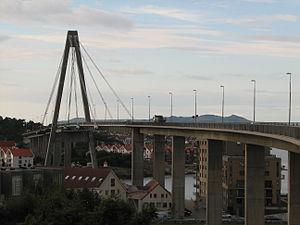
Cette liste de ponts de Norvège a pour vocation de présenter une liste de ponts remarquables de Norvège, tant par leurs caractéristiques dimensionnelles, que par leur intérêt architectural ou historique.